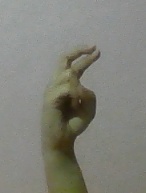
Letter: zay